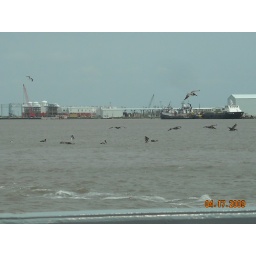
More birds flying around as we cross